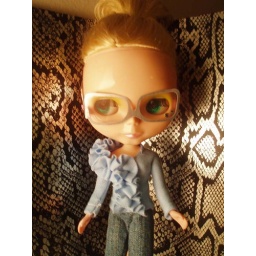
This shirt always reminds me of Icing on a cake! This is my daughter's favorite! Funky glasses by SPUNKYJUNK-tee by me.